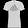
Label: T - shirt / top